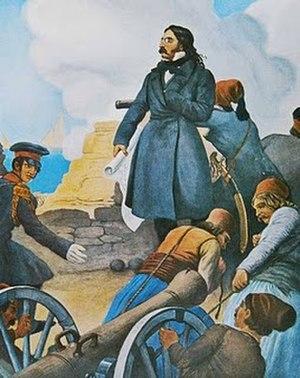
Le comte Karl von Normann-Ehrenfels était un général des guerres napoléoniennes et un philhellène.